Yvonne, Lady Cochrane

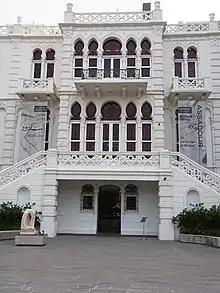
Sursock Museum in Beirut

She was president of the committee and general manager of the Sursock Museum in Beirut from 1960 until 1966. She founded the Association for the Protection of the Natural Sites and Ancient Buildings (French: "Association pour la protection des sites et anciennes demeures"; APSAD) in Lebanon and was its president from 1960 until 2002.